Intrinsic bond orbitals

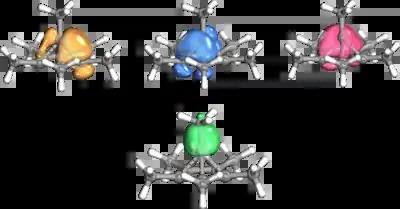
IBOs of the hexamethyl dication visualized using IBOview. Recreated from reference.

Applications of IBO for cluster compounds have included zirconium doped boron clusters. IBO analysis showed, that the unusual stability of the neutral ZrB cluster stems from several multicenter σ bonds. The B-B σ bonding orbitals extend to the central Zr atom, forming the mulicenter bonds. This example displays the method's aptitude to analyze cluster compounds and multicenter bonding.